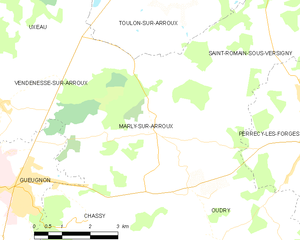
Carte des communes françaises